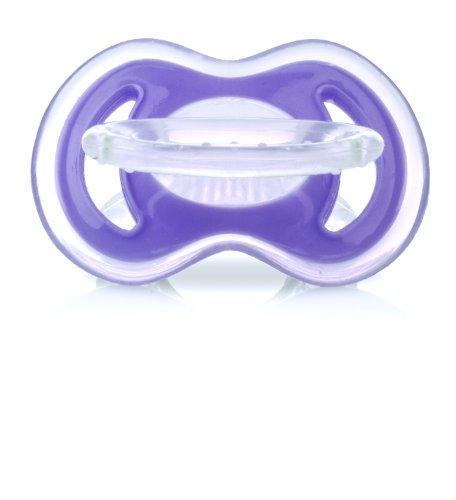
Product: Nuby Natural Touch Gum-EEZ First Teether, Colors May Vary
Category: Baby Products | Baby Care | Pacifiers, Teethers & Teething Relief | Teethers
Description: Unique textured design provides comfort to baby's delicate gums.
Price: $5.37